Cradle of Filth

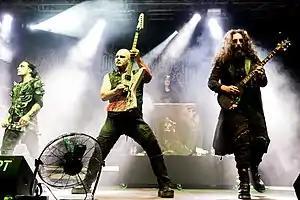
Cradle of Filth performing in 2018.

2004's "Nymphetamine" was the band's first full album since "Dusk...and Her Embrace" to not be based around any sort of overarching concept (although references to the works of H. P. Lovecraft are made more than once). Cradle's bass guitarist Dave Pybus described it as an "eclectic mix between the group's "Damnation" and "Cruelty" albums with a renewed vigour for melody, songmanship and plain fucking weirdness." "Nymphetamine" debuted at No. 89 on the Billboard Top 200 chart, selling just under 14,000 copies, and the band's growing acceptance by the mainstream was confirmed when the album's title track was nominated for a Grammy award. The album's track "Coffin Fodder" was referenced in an episode of the Channel 4 sit-com "The IT Crowd" in February 2006.